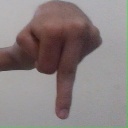
अक्षर: प